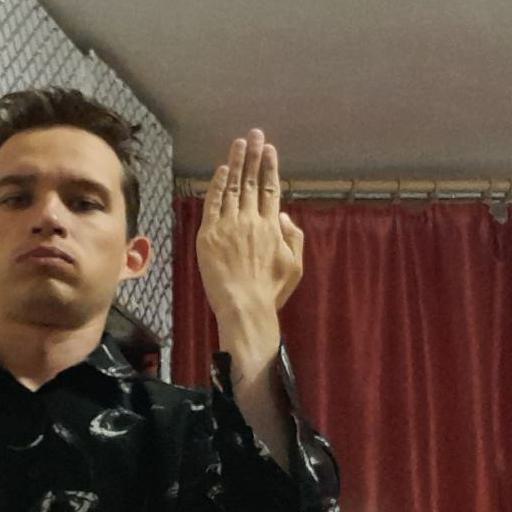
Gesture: stop_inverted